Bullock Harbour

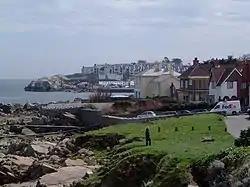
View of Bullock Harbour inlet from the north, near James Joyce's tower in Sandycove

A family of seals lives at the harbour and likes being fed by local children and tourists. Common and bottleneck dolphins have been reported in the vicinity. The diversity of marine flora and fauna reflects that of the Dalkey coastline.